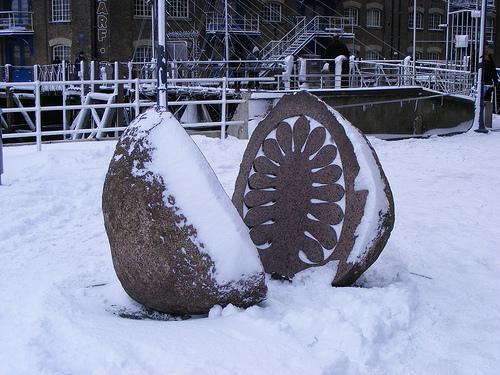
Weather: snow or frosty